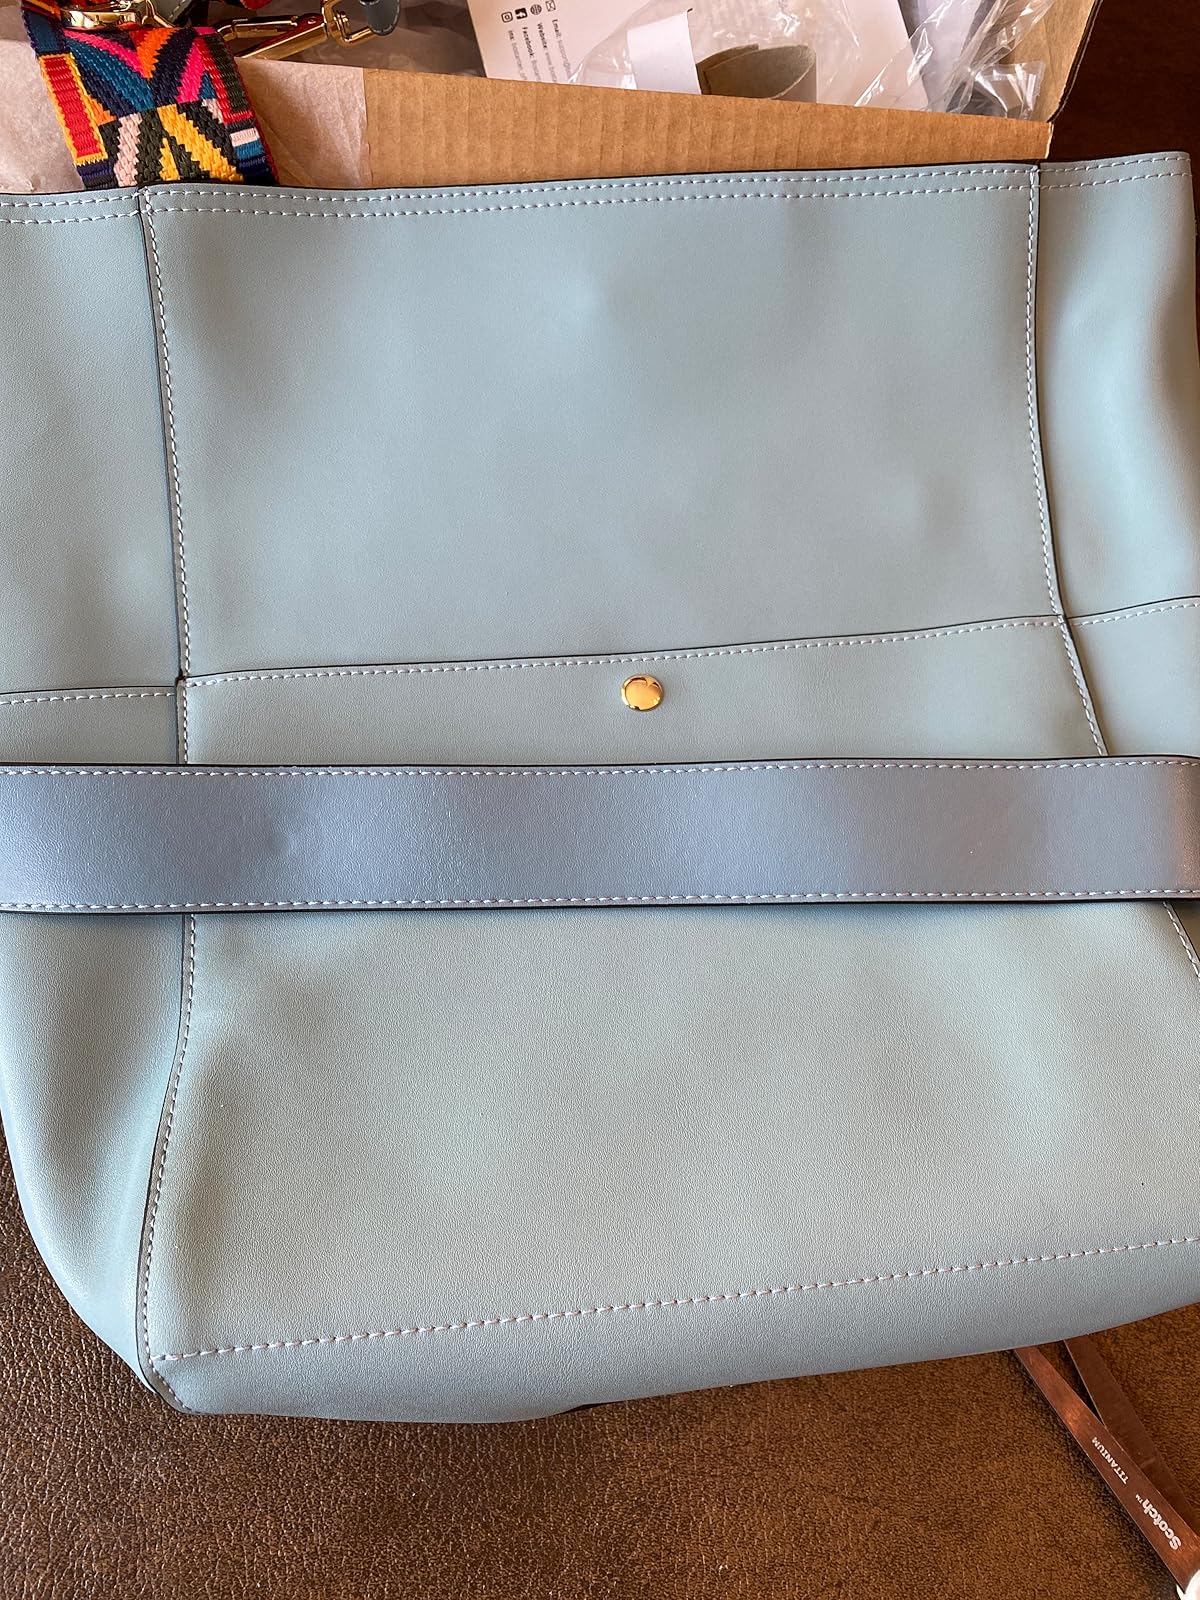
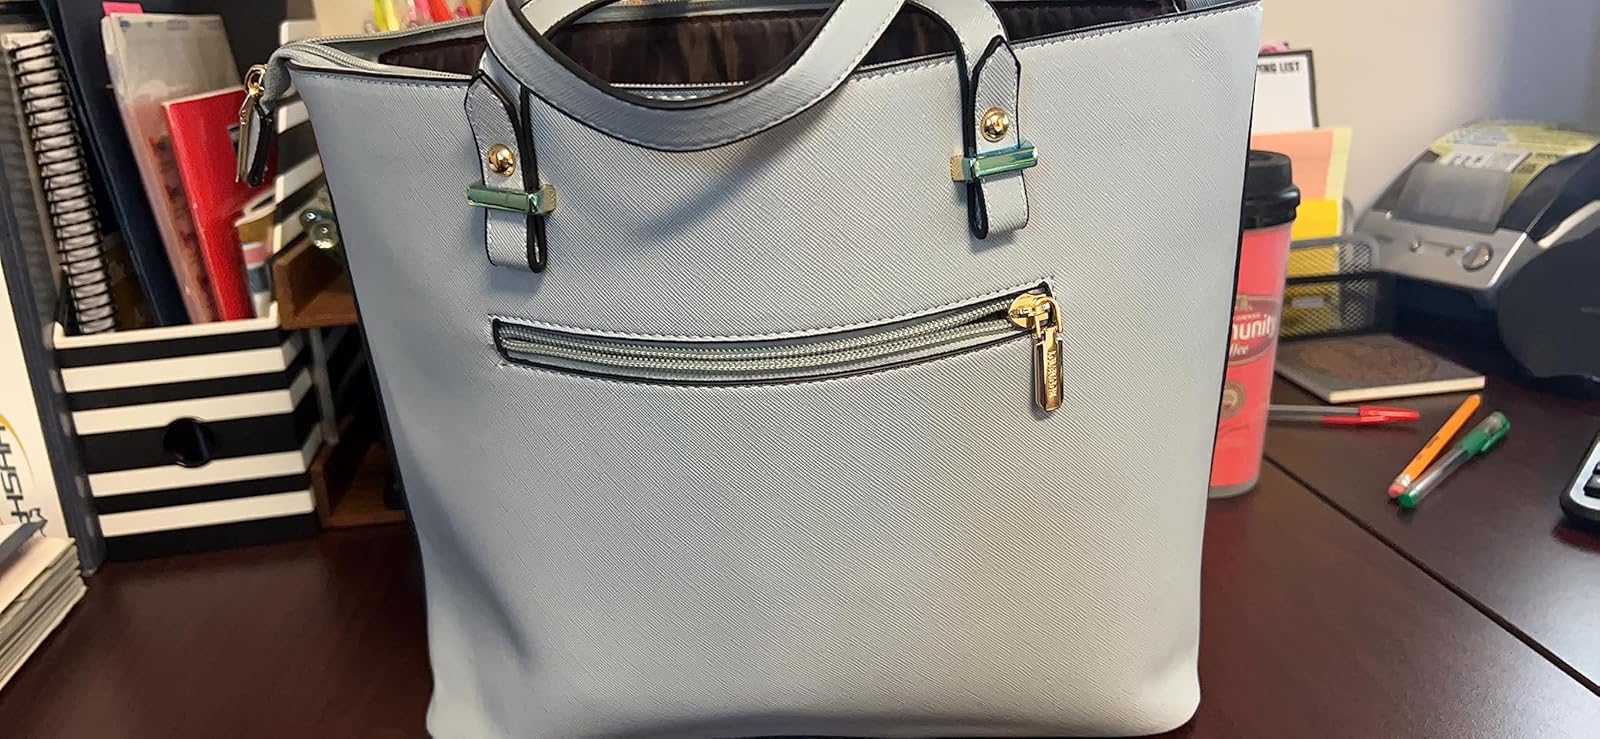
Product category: accessories_handbag
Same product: no